Electric vehicle conversion

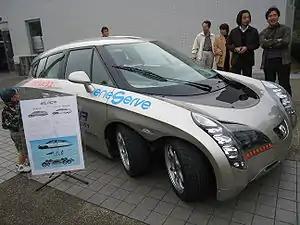
Eliica prototype

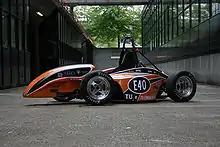
The full electric Formula Student car of the Eindhoven University of Technology

Hobbyists often build their own EVs by converting existing production cars to run solely on electricity. There is a cottage industry supporting the conversion and construction of BEVs by hobbyists. Universities such as the University of California, Irvine even build their own custom electric or hybrid-electric cars from scratch.